Max Wilhelm Roman

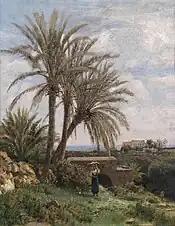
Villa in Tivoli

His father was a senior civil servant. He completed his initial studies in Nürnberg. In 1871, together with his teacher, , he made a study trip to Italy and painted some of his first landscapes in Olevano Romano. It would be the first of many such trips he would make throughout his life. In 1873, he returned to Germany, settling in Karlsruhe where, from 1874 to 1883, he studied at the Academy of Fine Arts, under Hans Fredrik Gude, Eugen Bracht and Gustav Schönleber.